Joel Samuels

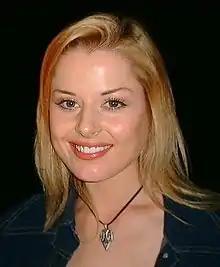
Joel dates Dee Bliss, played by Madeleine West ("pictured"), and ends up in a love triangle with her and her best friend.

Joel has a brief relationship with Natalie Rigby (Nicki Paull), a woman ten years his senior. Joel meets Natalie after auditioning to be a stripper and she asks him for a date. Natalie reveals that she has a teenage son, but refuses to introduce Joel to him until she is sure their relationship is serious. Joel and Natalie argue and "Soaplife" said Joel feels "belittled" by Natalie's over-protective attitude towards her son. The magazine added "Emotional baggage and not the age gap ruined the relationship in the end, as Natalie put her son first."